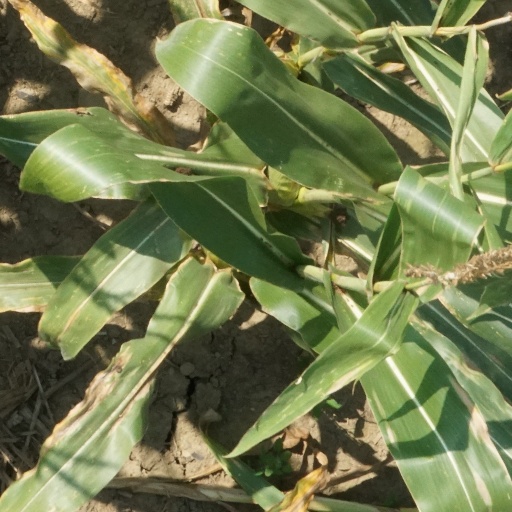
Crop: maize; corn